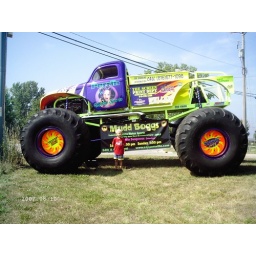
Tucker standing in front of the truck